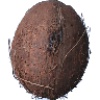
Label: Cocos 1